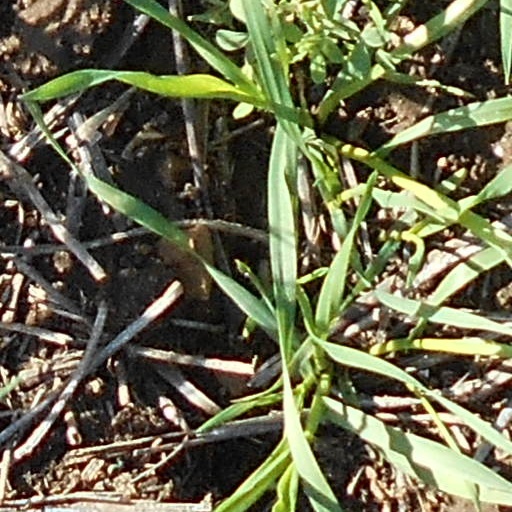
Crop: wheat